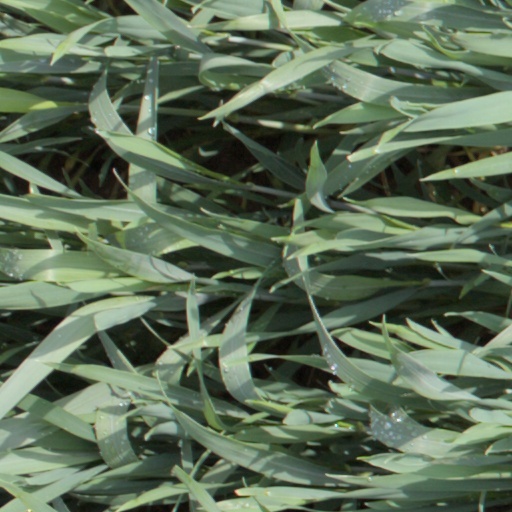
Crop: wheat